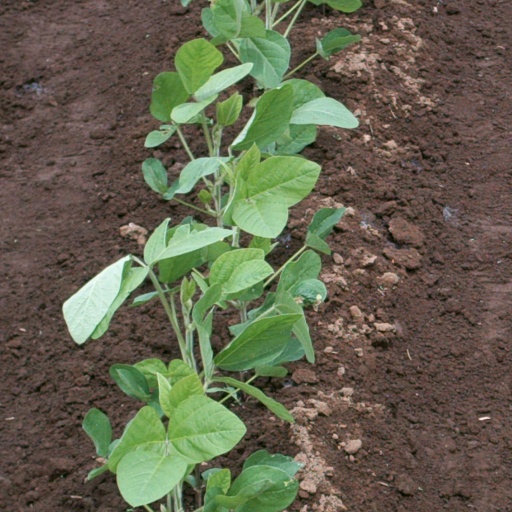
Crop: soybean